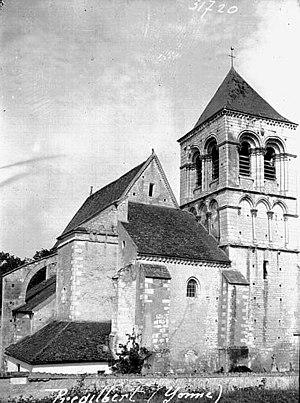
Prégilbert église photo de Auguste Louzier Sainte-Anne
Prégilbert est une commune française située dans le département de l'Yonne, en région Bourgogne-Franche-Comté.
Cet article recense les monuments historiques français classés en 1912.
Cet article recense une partie des monuments historiques de l'Yonne, en France.